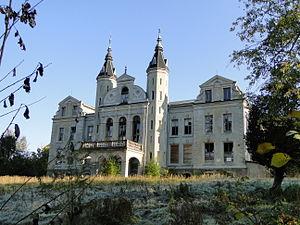
Le château de Mallin est un château allemand situé à Mallin dans l'arrondissement du Plateau des lacs mecklembourgeois et construit en style historiciste.
Mallin était une commune rurale allemande de l'arrondissement du Plateau des lacs mecklembourgeois dans le Mecklembourg-Poméranie-Occidentale. Sa population comptait 343 habitants au 31 décembre 2010.